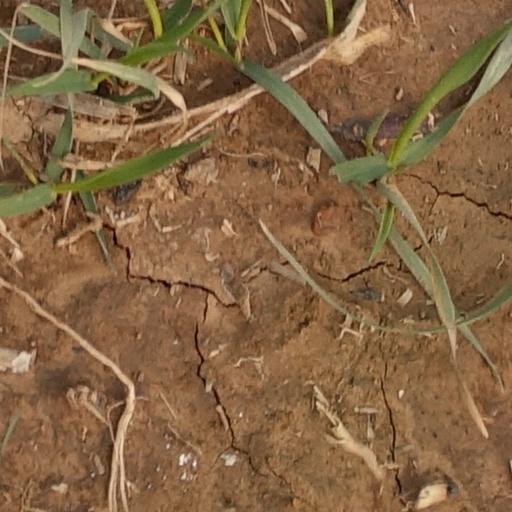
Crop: wheat